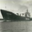
Label: ship